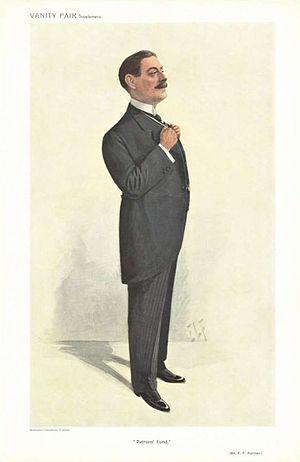
Samuel Luke Fildes est un peintre et illustrateur britannique. Né à Liverpool le 3 octobre 1843, il est mort le 28 février 1927 à Londres.